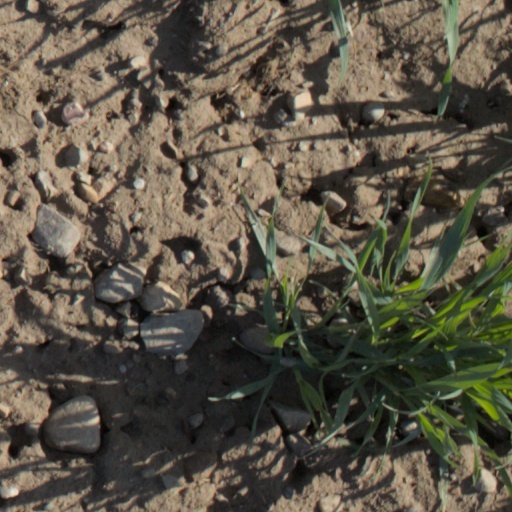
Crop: wheat